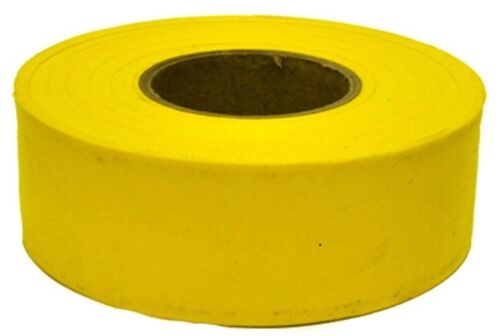
Irwin Flagging Tapes, Yellow 300' x 3"
Flagging Tapes Features: Weatherproof poly vinyl chloride for harsh outdoor conditions Ideal for construction, landscaping, excavating, identification of trees or hazards, and locating underground cables or pipe 1-3/16" wide Bright, fade-resistant color for maximum visibility Constructed of non-adhesive, non conducting vinyl 1-3/16" wide, 2 mil thick
Brand: Irwin
Category: Hardware > Hardware Accessories > Flagging & Caution Tape > Flagging Tape